Jean Joseph Maurice Dartigue

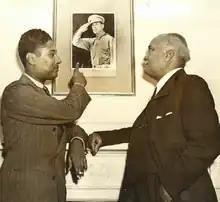
Dartigue (left) and Élie Lescot (right), 1942

Jean Joseph Maurice Dartigue (1903–1983) was a Haitian public official and educational reformer. He believed the cause of problems in Haiti stemmed from the nation's poor educational system. He continued his work with UNESCO in Africa until the end of his career.